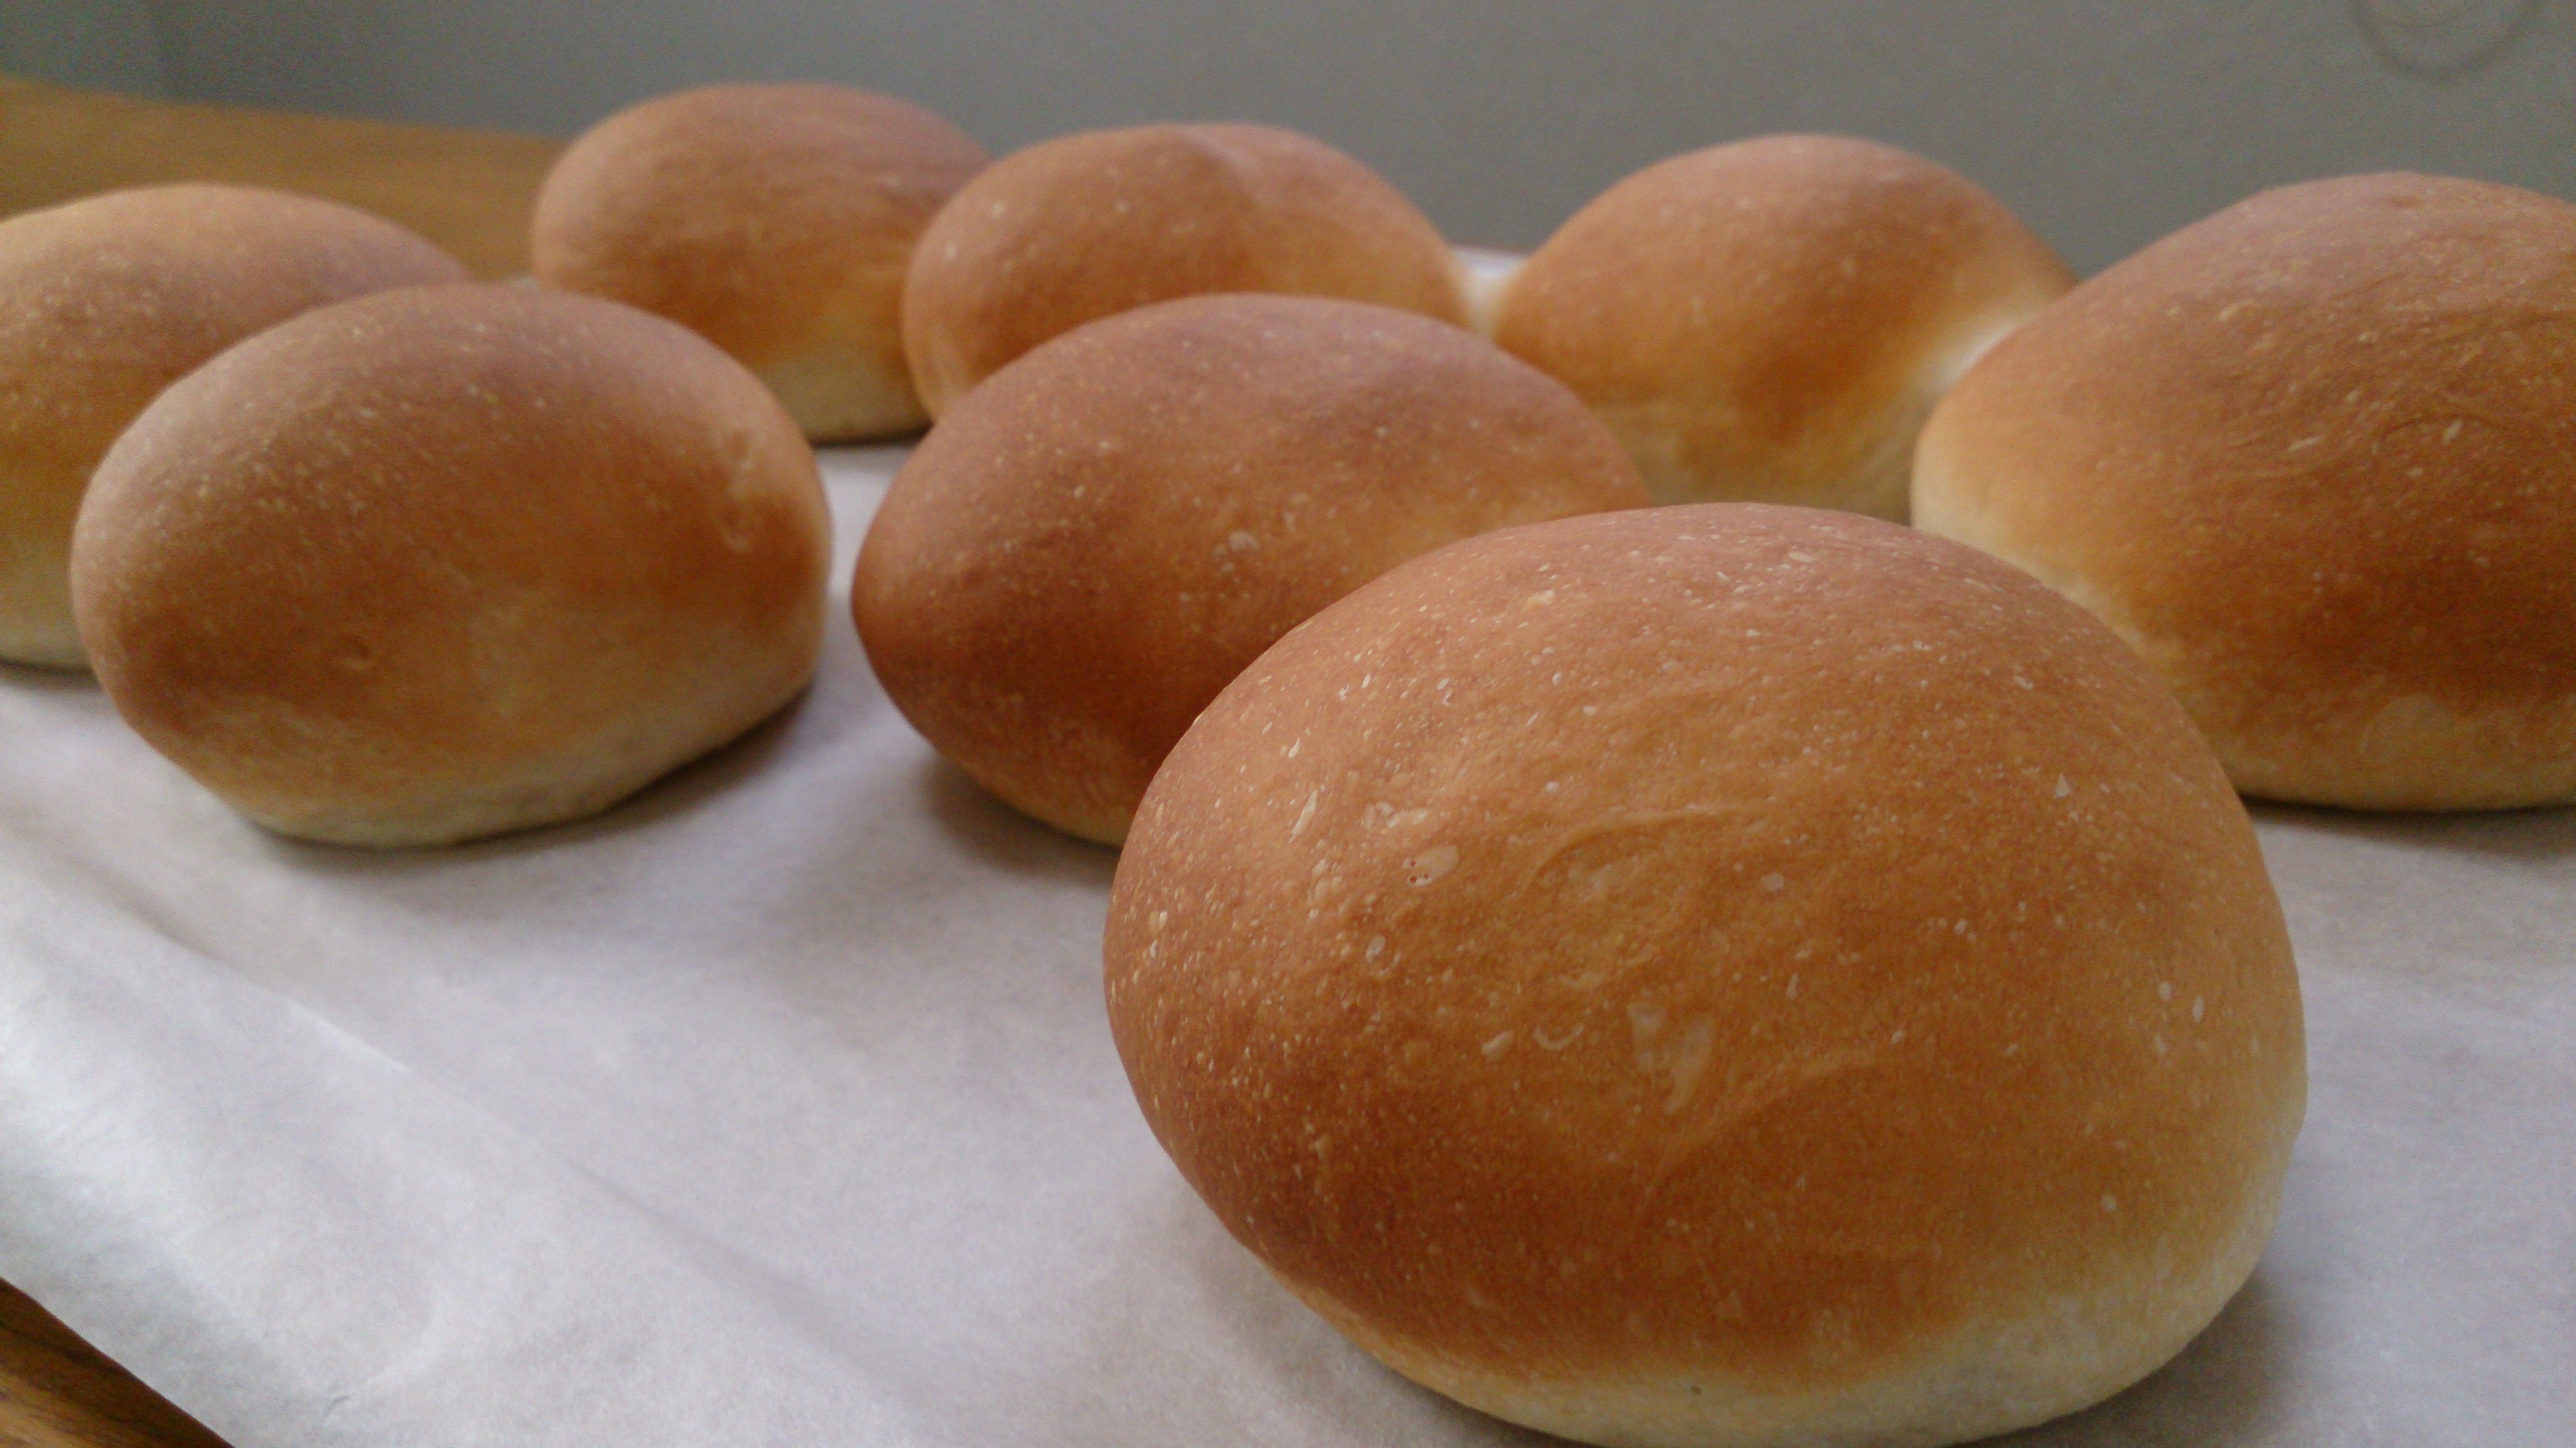
food, baking, dessert, cuisine, bread, asian food, ciabatta, baked goods, anpan, bread roll, freshly baked, snack food, p czki, ampang, pandesal, cheese bun